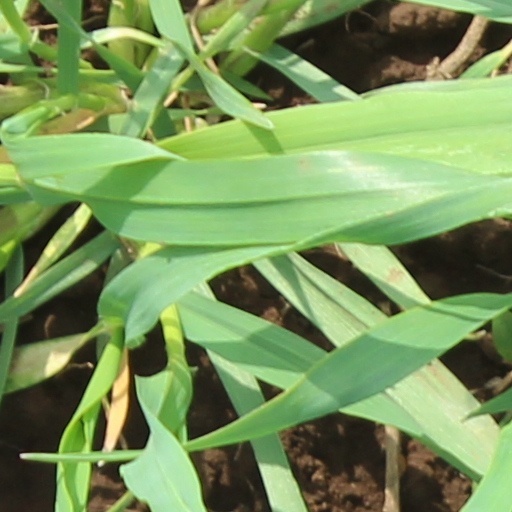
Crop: wheat